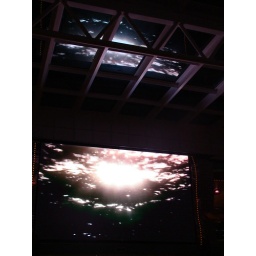
This was the movie screen by the pool on the Lido deck. The roof was kept closed at night.